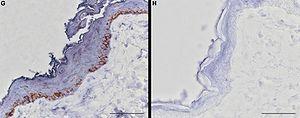
Le leucisme ou leucistisme, du grec ancien λευκός/leukós, est un ensemble de phénotypes caractérisés par la couleur blanche des téguments, sur toute la surface ou par zones, liés à un déficit des cellules pigmentaires. Les iris sont normalement pigmentés ou de couleur plus claire que le phénotype normal, mais jamais totalement dépigmentés comme dans l’albinisme, une autre mutation génétique donnant des êtres vivants blancs.